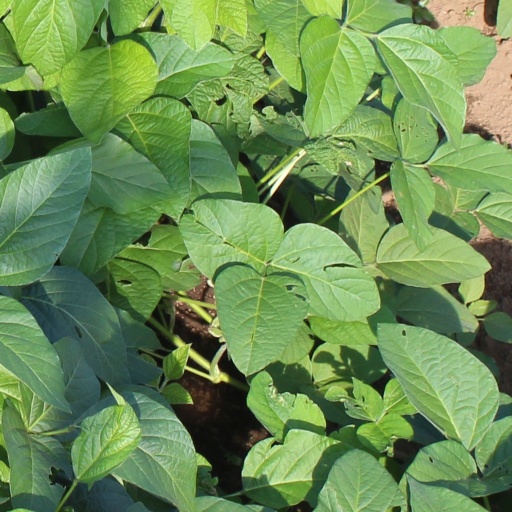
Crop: soybean